The Pianist (2002 film)

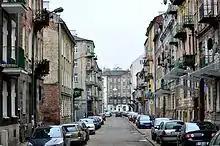
Mała Street in Warsaw's Praga-Północ district used for filming of "The Pianist"

Principal photography on "The Pianist" began on 9 February 2001 in Babelsberg Studio in Potsdam, Germany. The Warsaw Ghetto and the surrounding city were recreated on the backlot of Babelsberg Studio as they would have looked during the war. Old Soviet Army barracks were used to create the ruined city, as they were going to be destroyed anyway.